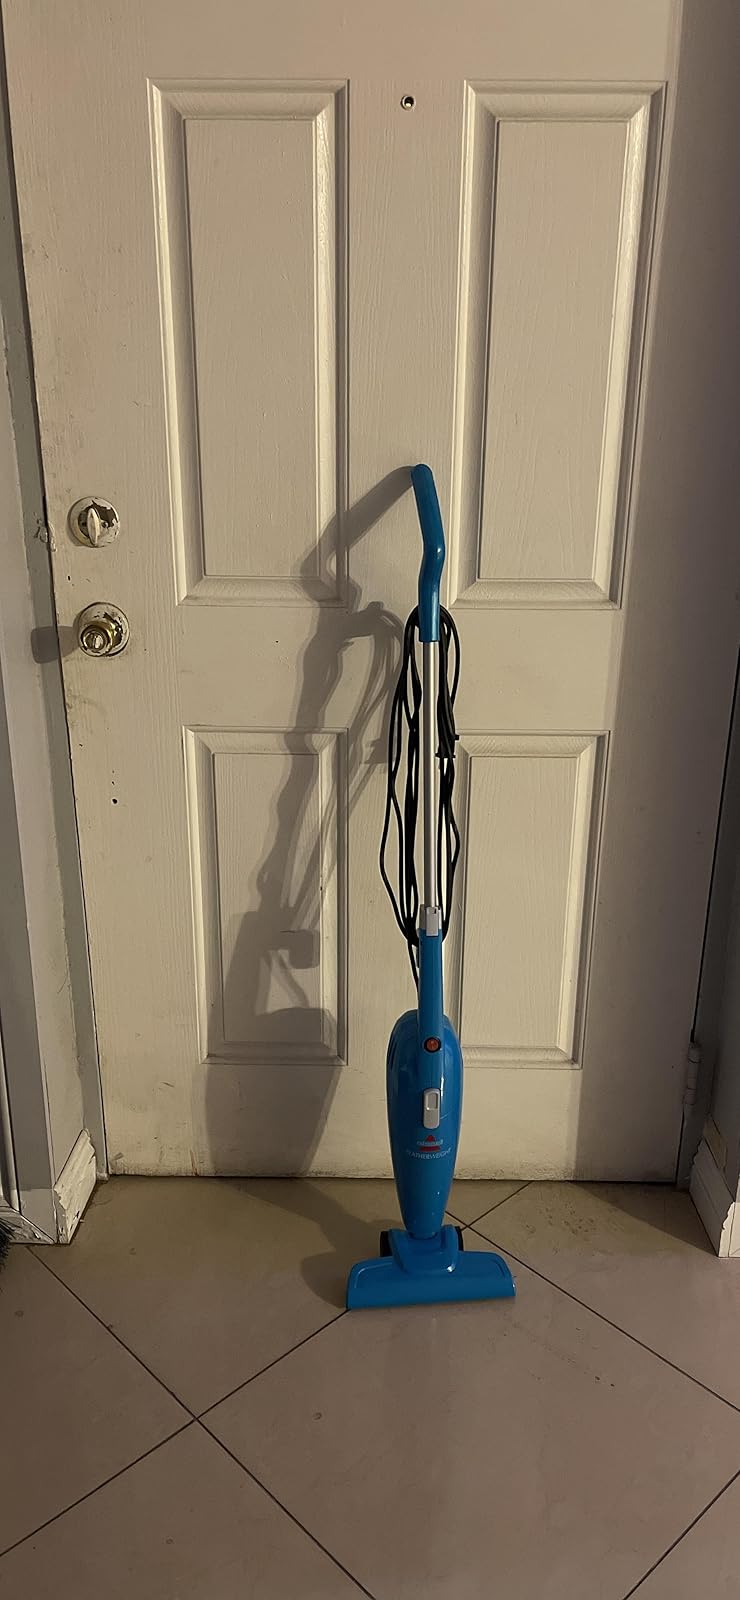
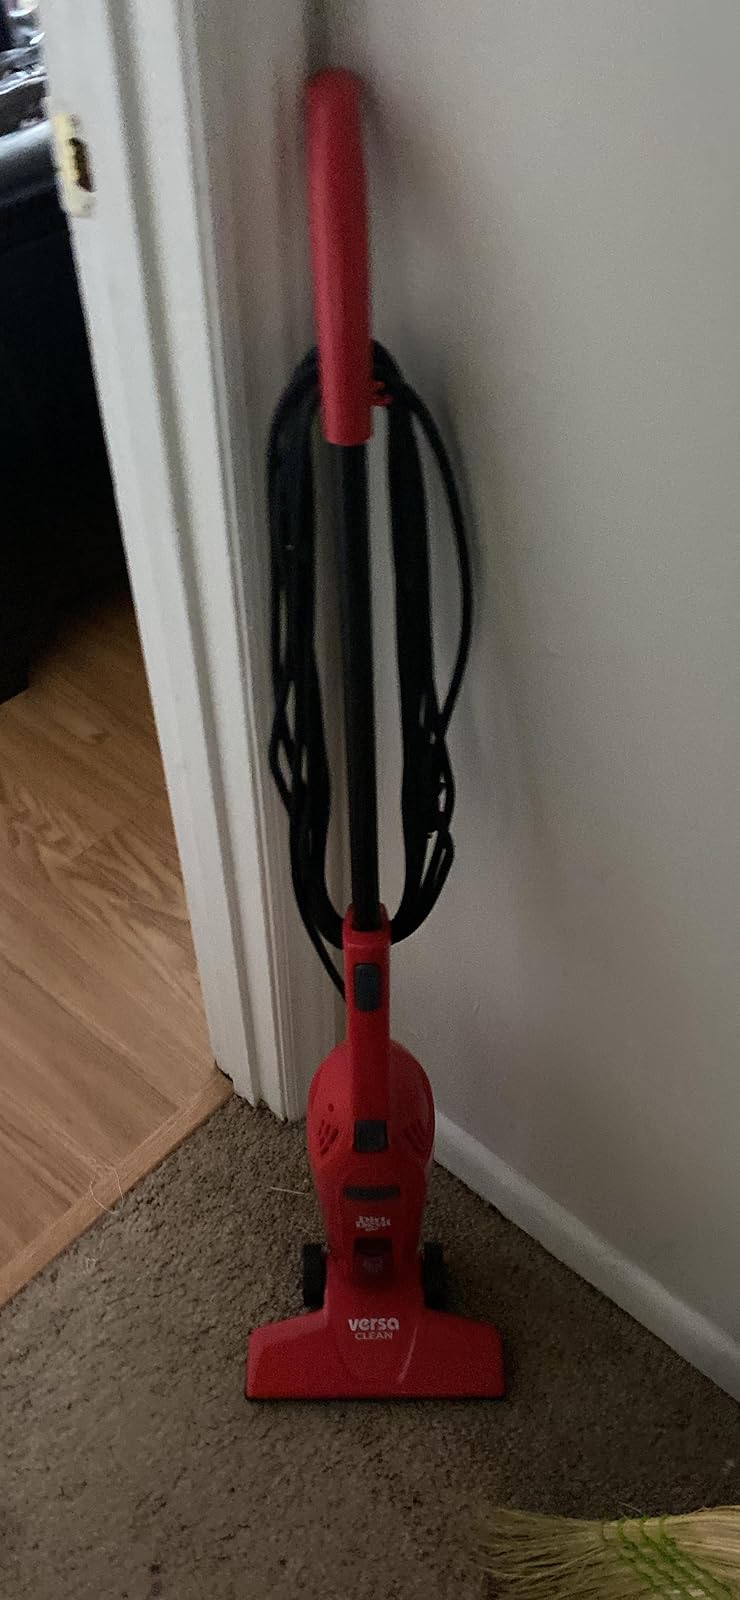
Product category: items_vacuum
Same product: no